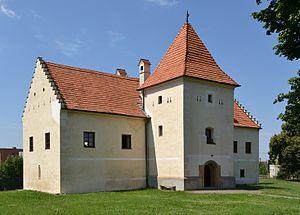
Partizánske est une ville de la région de Trenčín dans l’ouest de Slovaquie. Sa population était de 22 269 habitants au 31 décembre 2019.